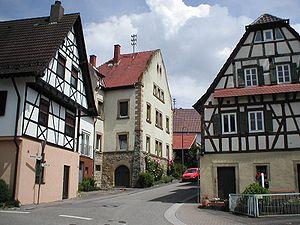
Hoffenheim est une localité située en République fédérale d'Allemagne dans le Land du Bade-Wurtemberg, dans la municipalité de Sinsheim, commune de l'arrondissement de Rhin-Neckar. Hoffenheim a été rattaché à Sinsheim en 1972.